Thomas Campbell (Australian politician)

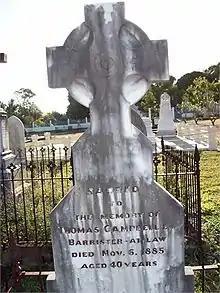
Thomas Campbell's headstone at West End Cemetery, 2012

Campbell died in Townsville at the Imperial Hotel on 6 November 1885, aged 40 when he was visiting North Queensland on a court case and was buried in the West End Cemetery in Townsville. According to The Gympie Times, "he had been laid up at the Imperial Hotel for three days with an attack of asthma, but on Friday he was seized with convulsive fits, which continued until his death, the cause of which is said to have been Bright's disease" and that he was "a fine scholar and a man of great natural ability and application - as is shown by the fact that whilst fulfilling his responsible scholastic duties, he, quite unaided, managed to qualify himself for admission to the bar".